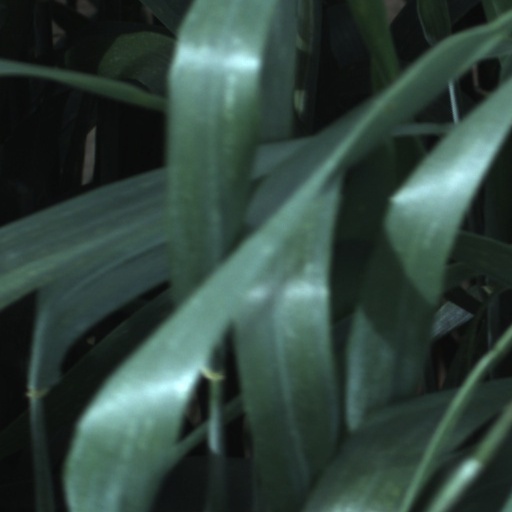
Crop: wheat